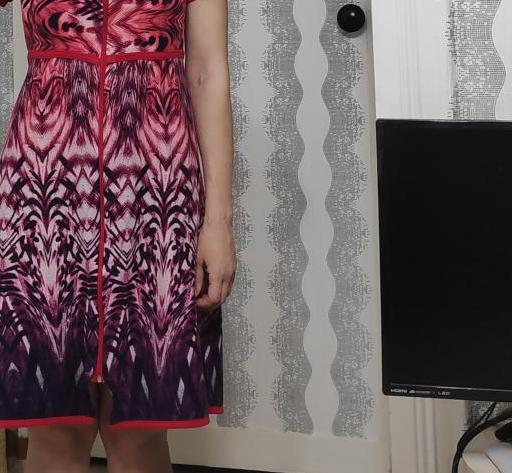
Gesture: no_gesture